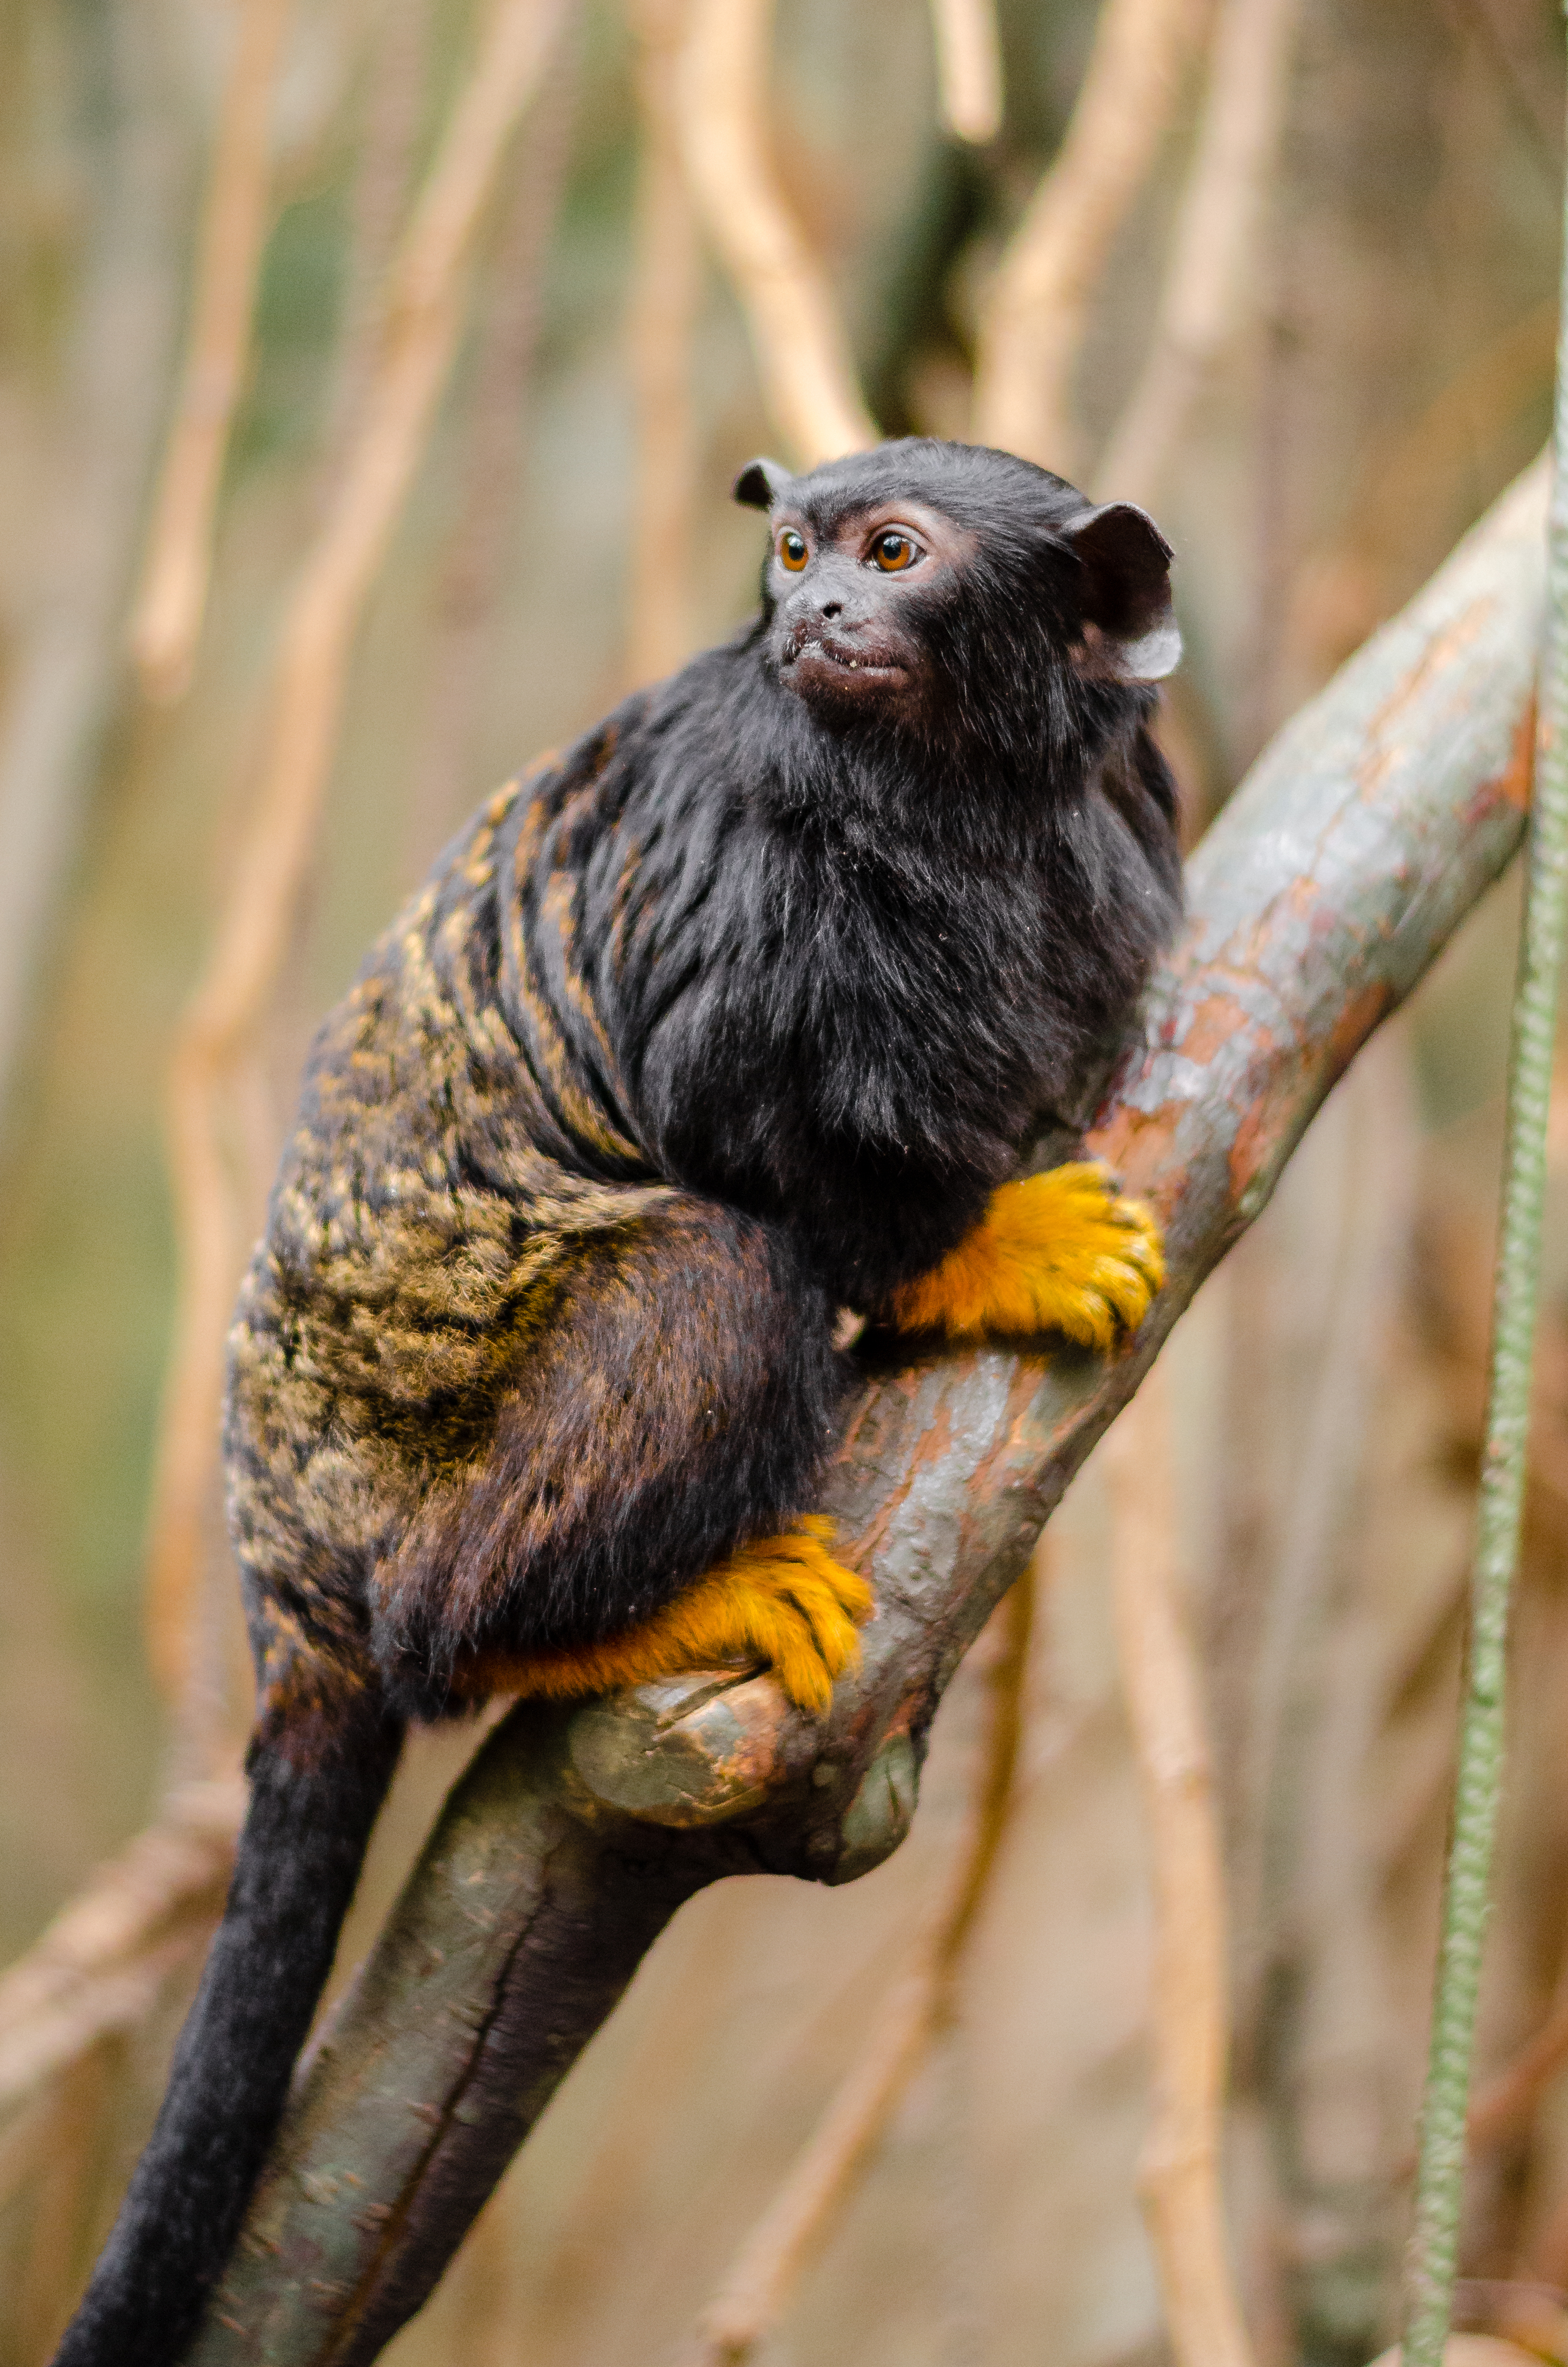
branch, blur, wood, animal, looking, wildlife, zoo, beak, mammal, monkey, fauna, side view, primate, tree branch, chimpanzee, close up, wild animal, furry, vertebrate, tamarin, animal photography, new world monkey, red handed tamarin